Amelia Reid

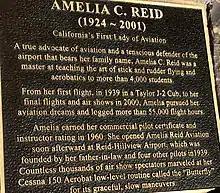
A plaque honoring Reid at Reid Hillview Airport in San Jose.

Reid studied mathematics at Kearney State College in Nebraska, earning her bachelor's degree in June 1945. Reid then attended San Jose State University where she earned her master's degree in mathematics. She worked at NACA (now known as NASA) as a human computer and programing mathematician from 1945 to 1958. Because the NACA Ames Research Center, where she worked, did not allow flexibility in her work schedule, she left after the birth of her son.